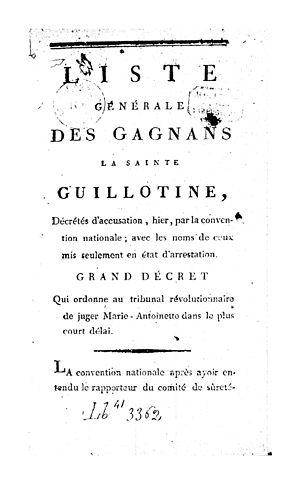
première page de l'opuscule ""Liste des gagnans sainte Guillotine..."""
La guillotine est une machine de conception française, inspirée d’anciens modèles de machines à décapitation, et qui fut utilisée en France pour l’application officielle de la peine de mort par décapitation, puis dans certains cantons de Suisse, en Grèce, en Suède, en Belgique et en Allemagne. En France, une guillotine fonctionna à la prison des Baumettes pour la dernière fois en septembre 1977, et fut remisée définitivement, après l’abolition de la peine de mort en 1981, au Centre pénitentiaire de Marseille.